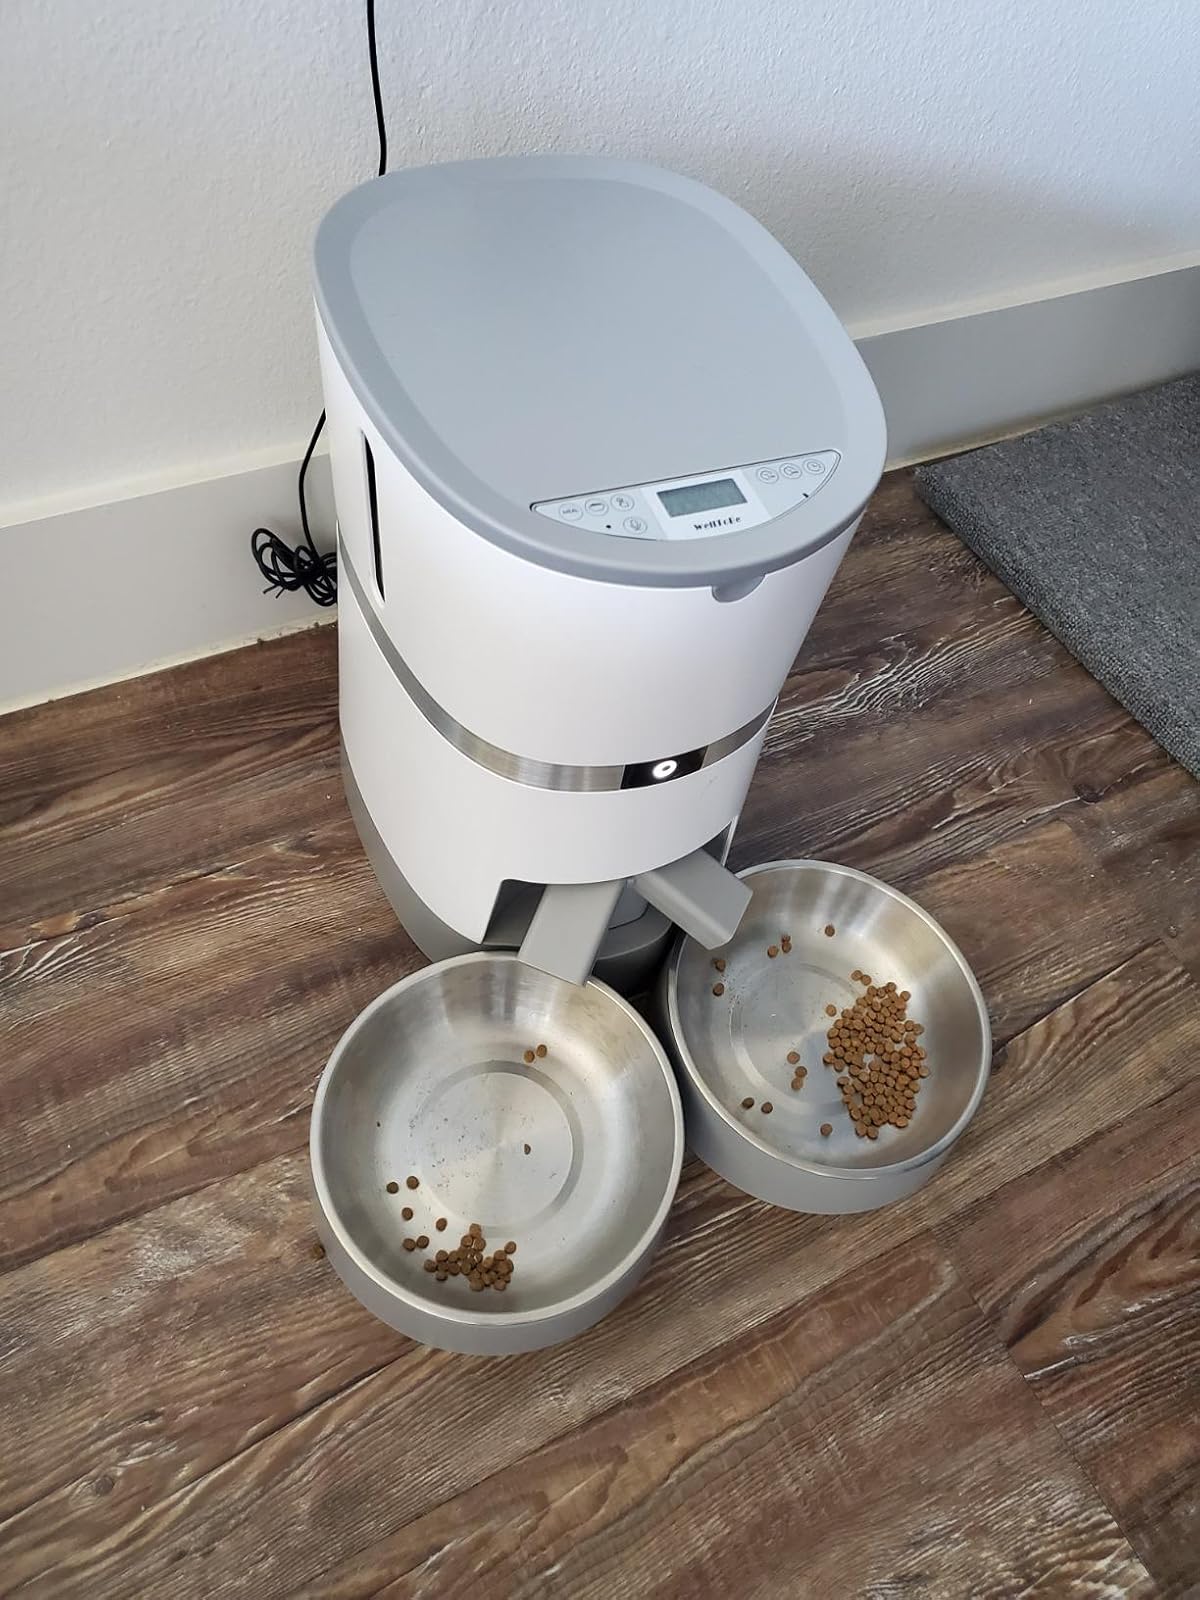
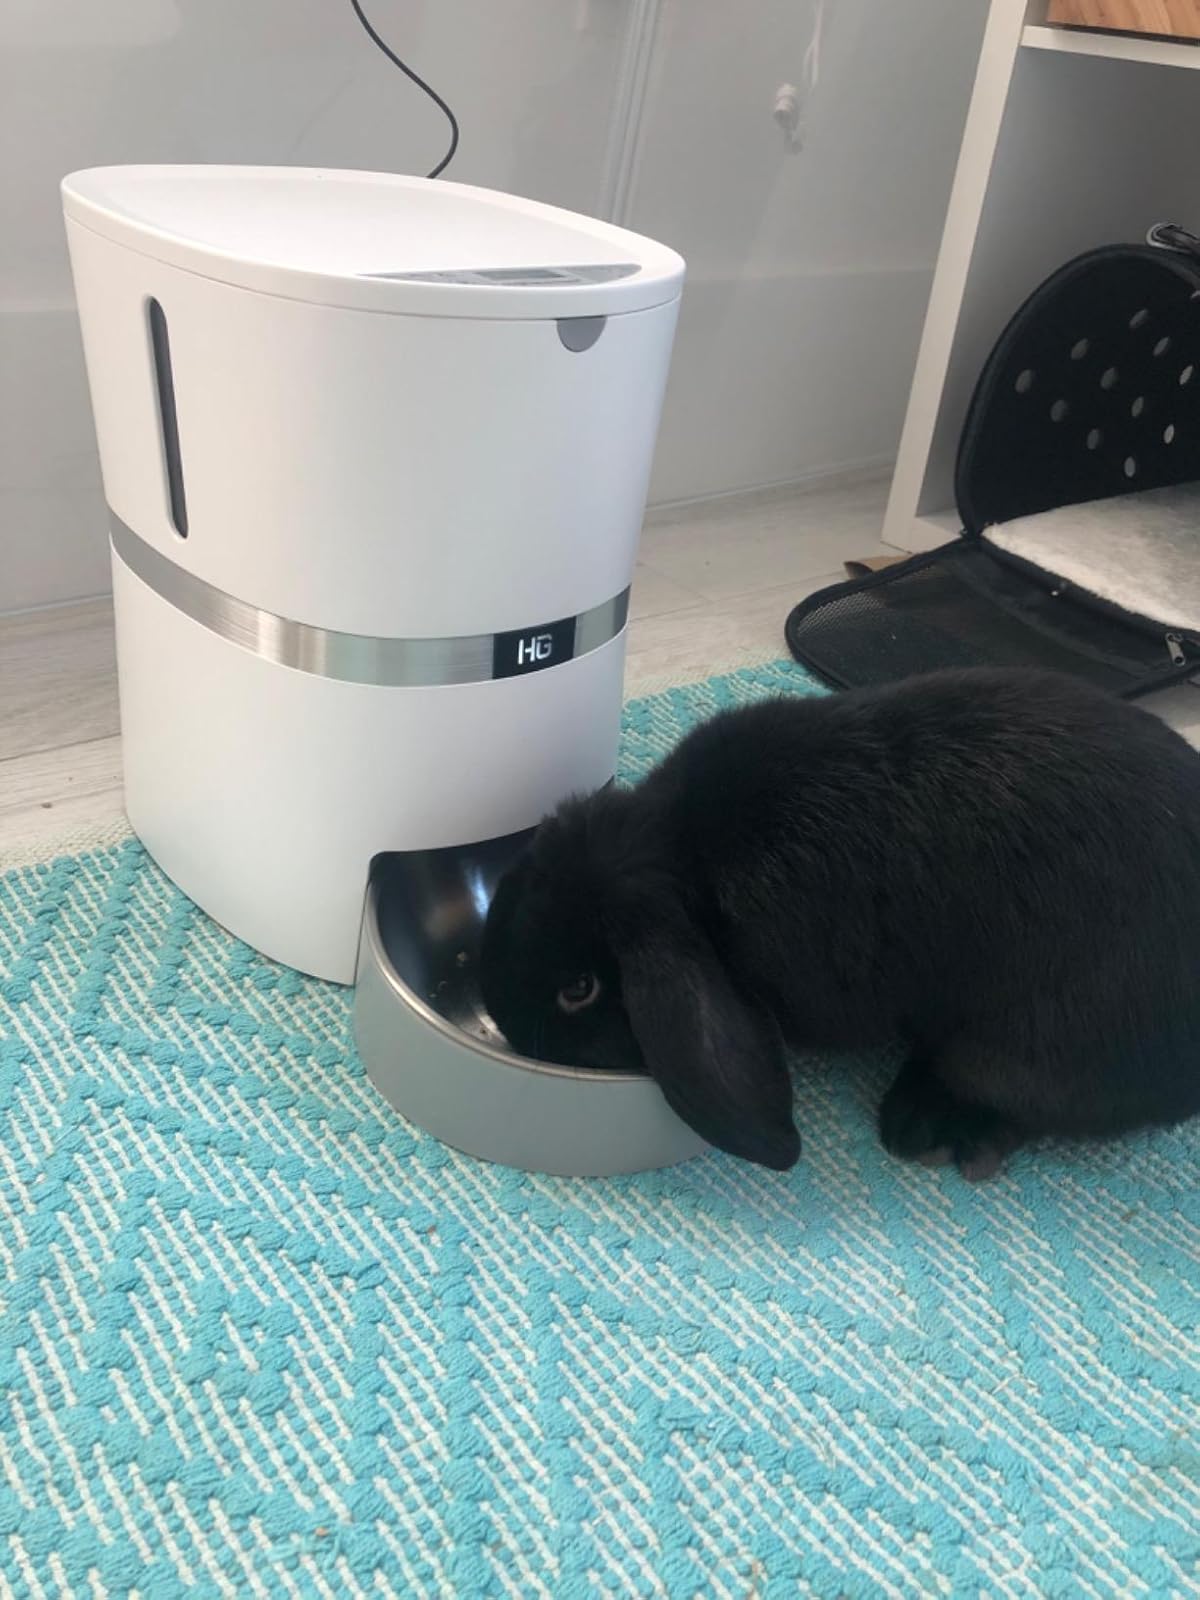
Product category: items_feeder
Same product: no